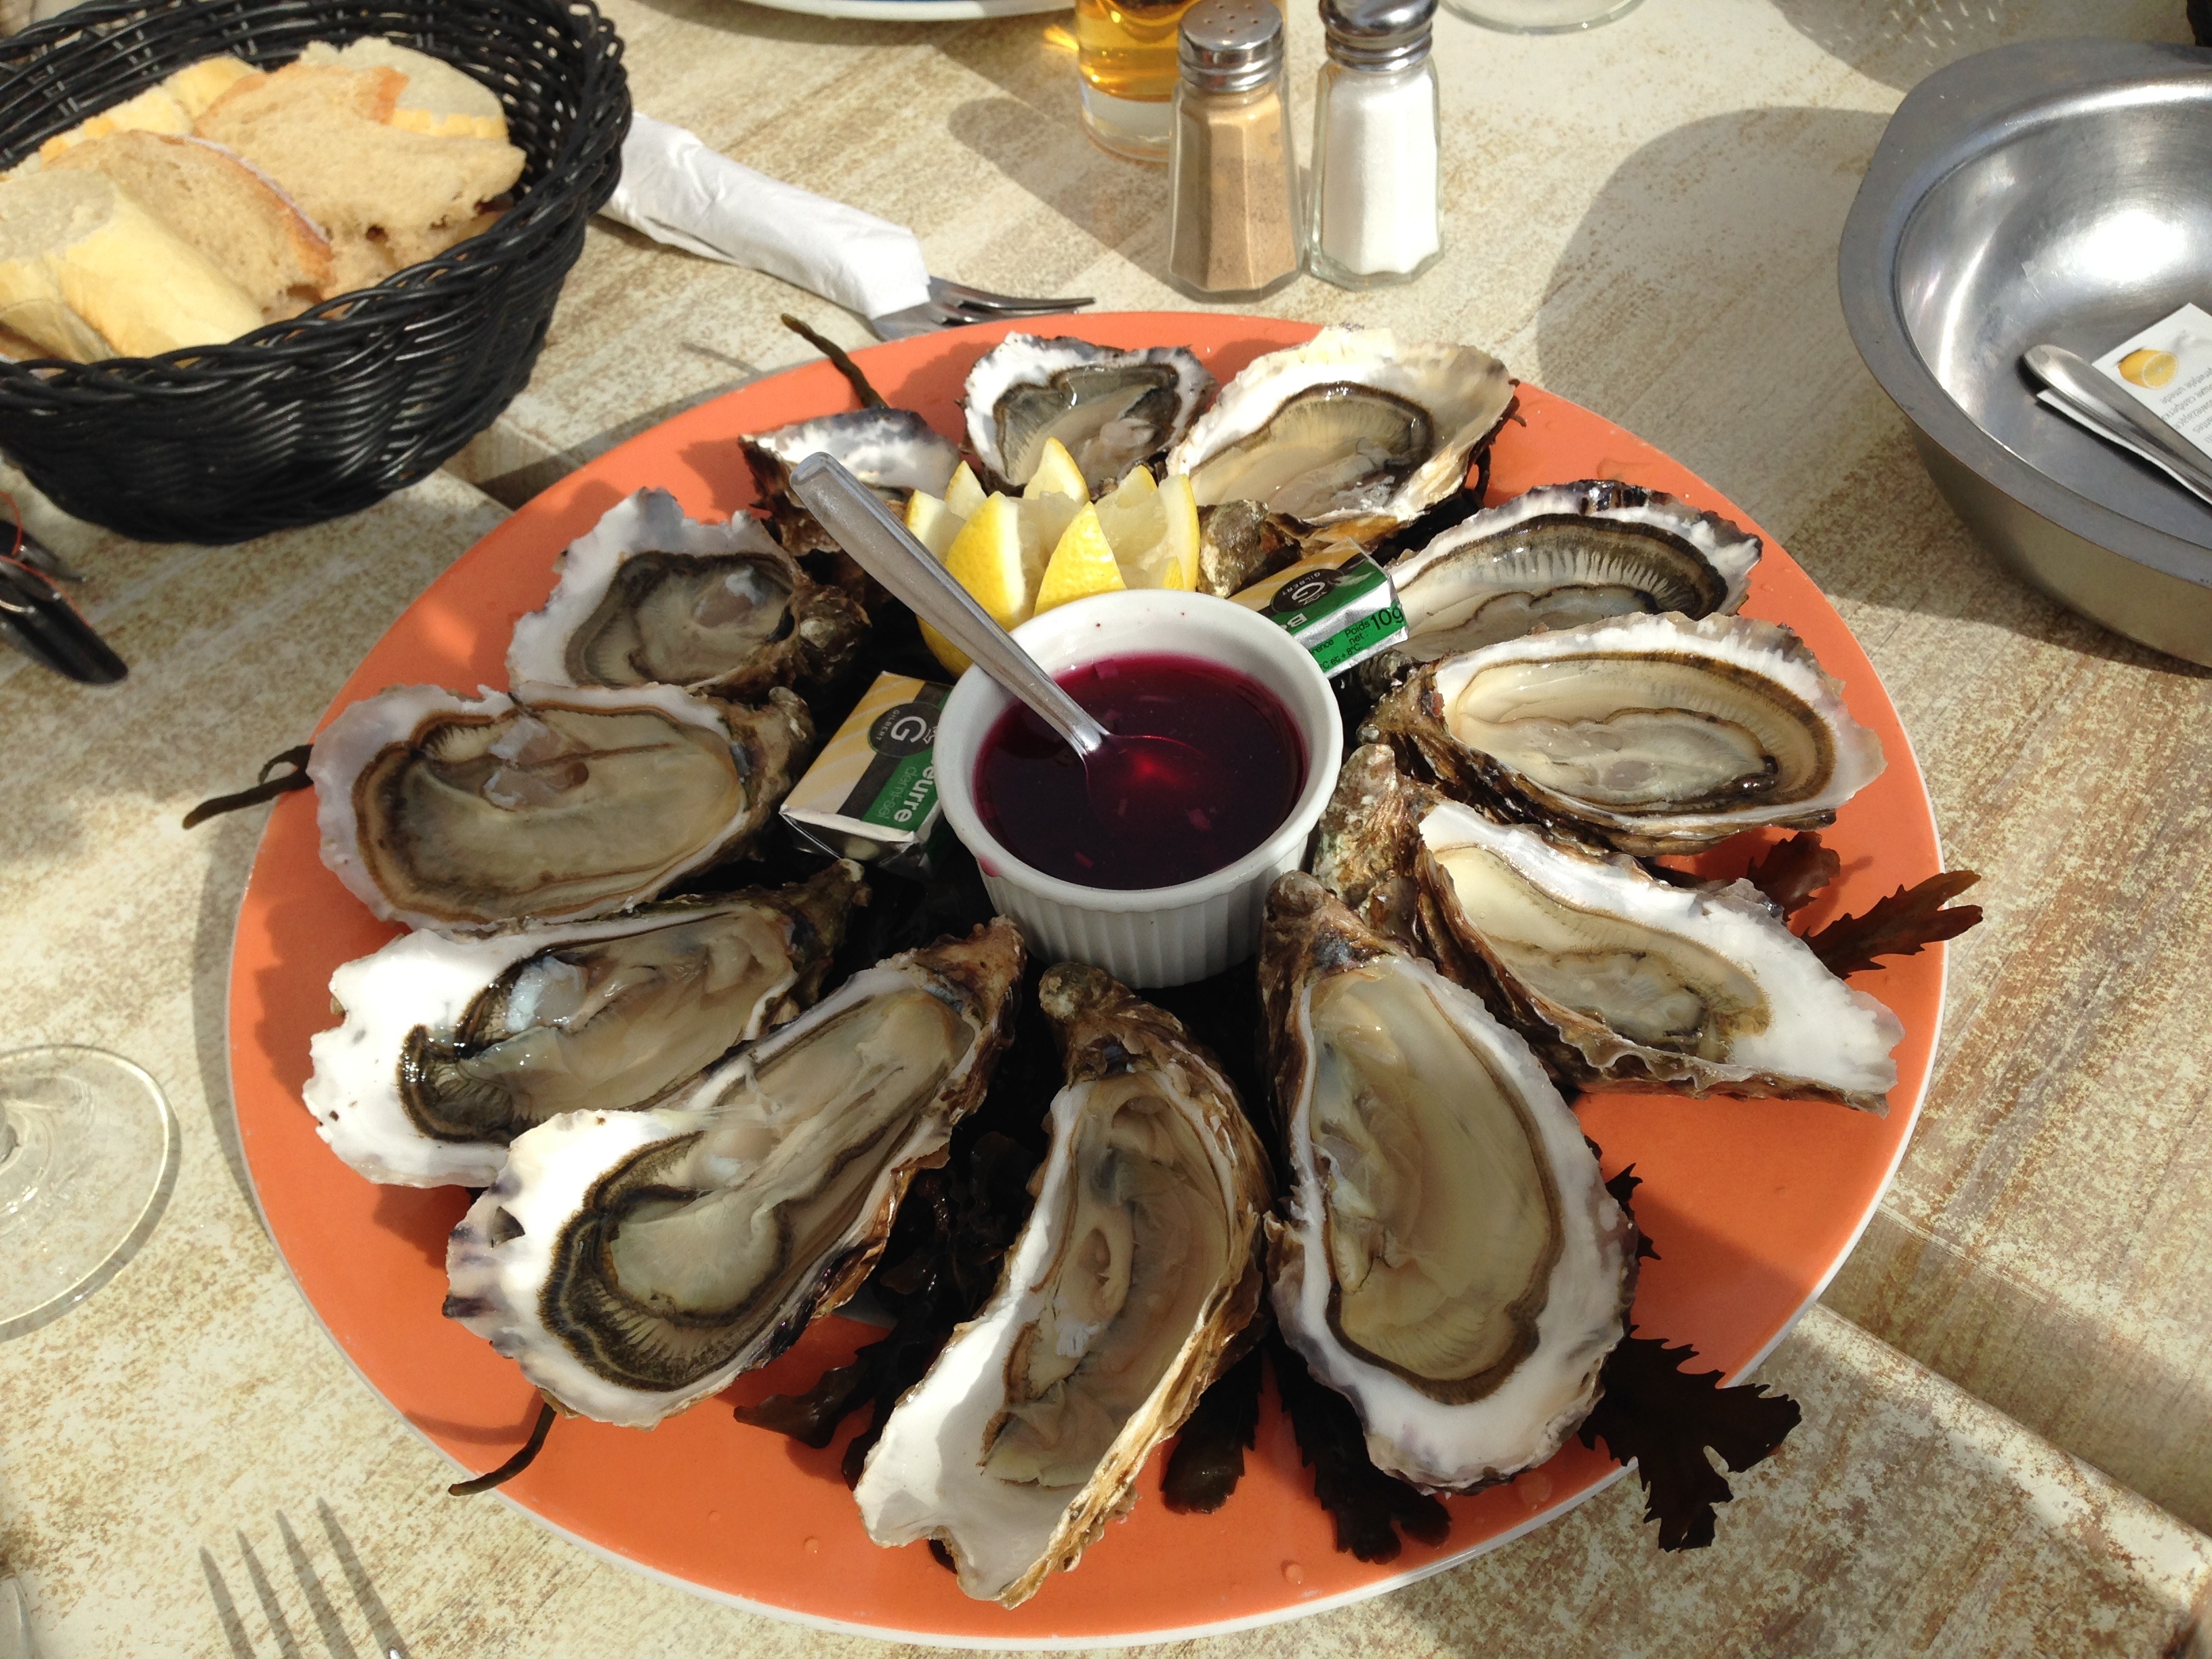
ocean, dish, meal, food, menu, oyster, seafood, fish, cuisine, invertebrate, clam, mussel, meals, oysters, clams oysters mussels and scallops, animal source foods